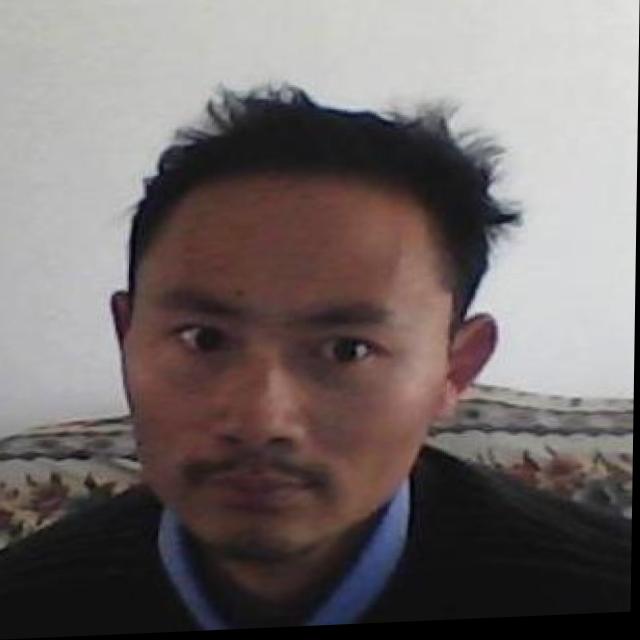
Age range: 21-44